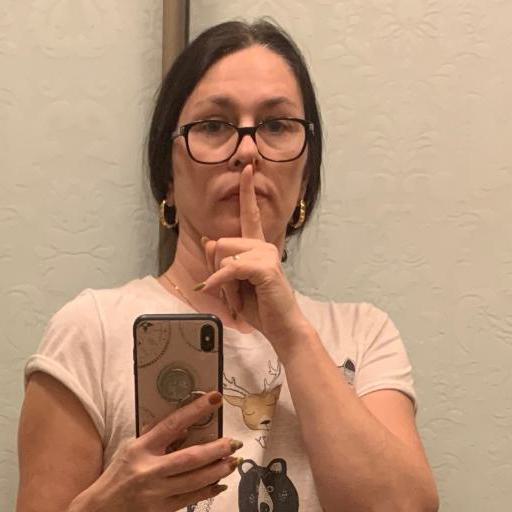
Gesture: mute